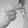
ASL letter: H